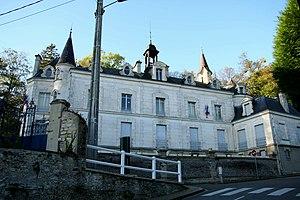
Mairie de Hardricourt - Yvelines (France)
Le lycée Molière est un établissement public local d'enseignement français, construit en 1888, regroupant un collège et un lycée. Il est situé 71, rue du Ranelagh à Paris, dans le 16ᵉ arrondissement et porte le nom du dramaturge français, Jean-Baptiste Poquelin, dit Molière. Ce lycée est éloigné de la rue Molière, où se trouve un collège Jean-Baptiste-Poquelin.
Hardricourt est une commune française du département des Yvelines en région Île-de-France, située sur la rive droite de la Seine à 15 km à l'est de Mantes-la-Jolie et à 20 km à l'ouest de Poissy.
Le château d'Hardricourt est un château du XIXᵉ siècle entouré d'un parc arboré d'un hectare situé à Hardricourt dans les Yvelines en Île-de-France. Il appartient entre les années 1970 et 1977 à l'industriel Jean Barrault, château qui à son décès a été vendu à Jean-Bedel Bokassa, ancien dirigeant de Centrafrique, puis à ses nombreux héritiers.